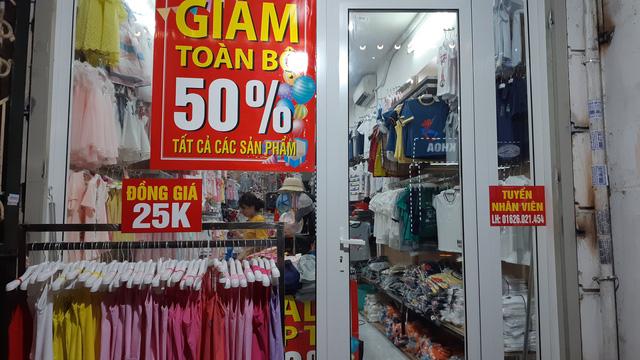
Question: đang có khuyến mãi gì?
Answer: đang có giảm giá 50% toàn bộ sản phẩm